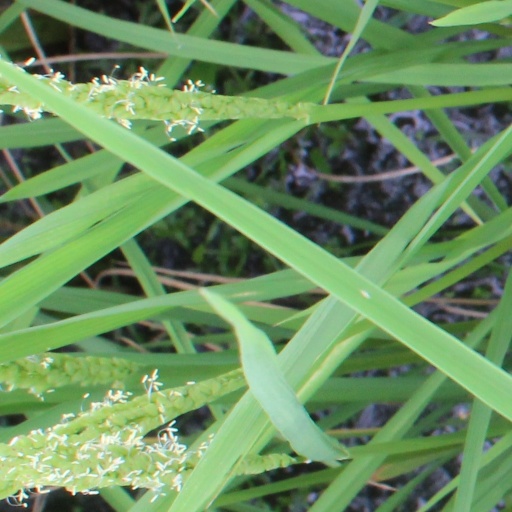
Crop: rice